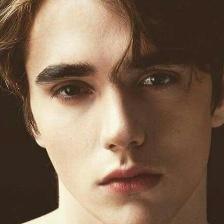
Label: faces